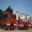
Label: truck